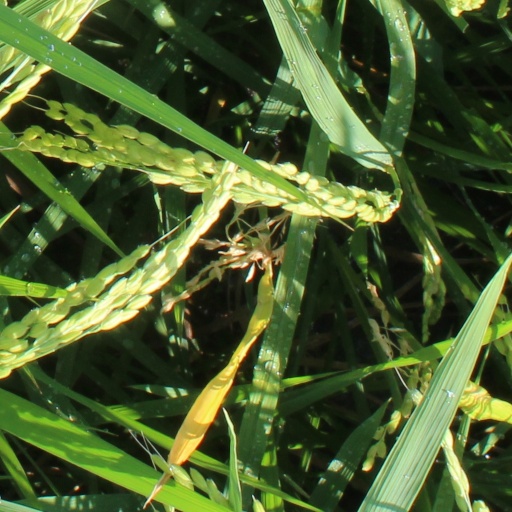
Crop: rice